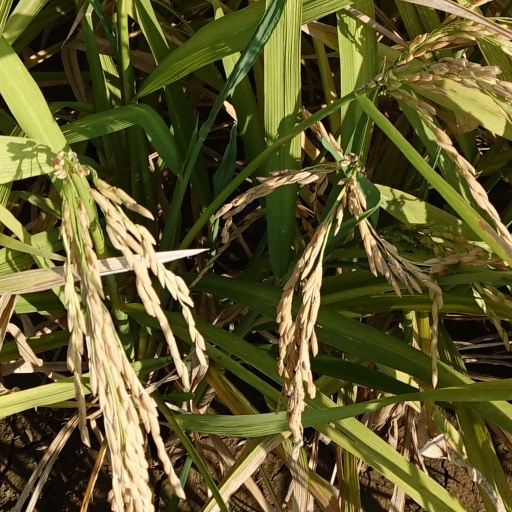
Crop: rice